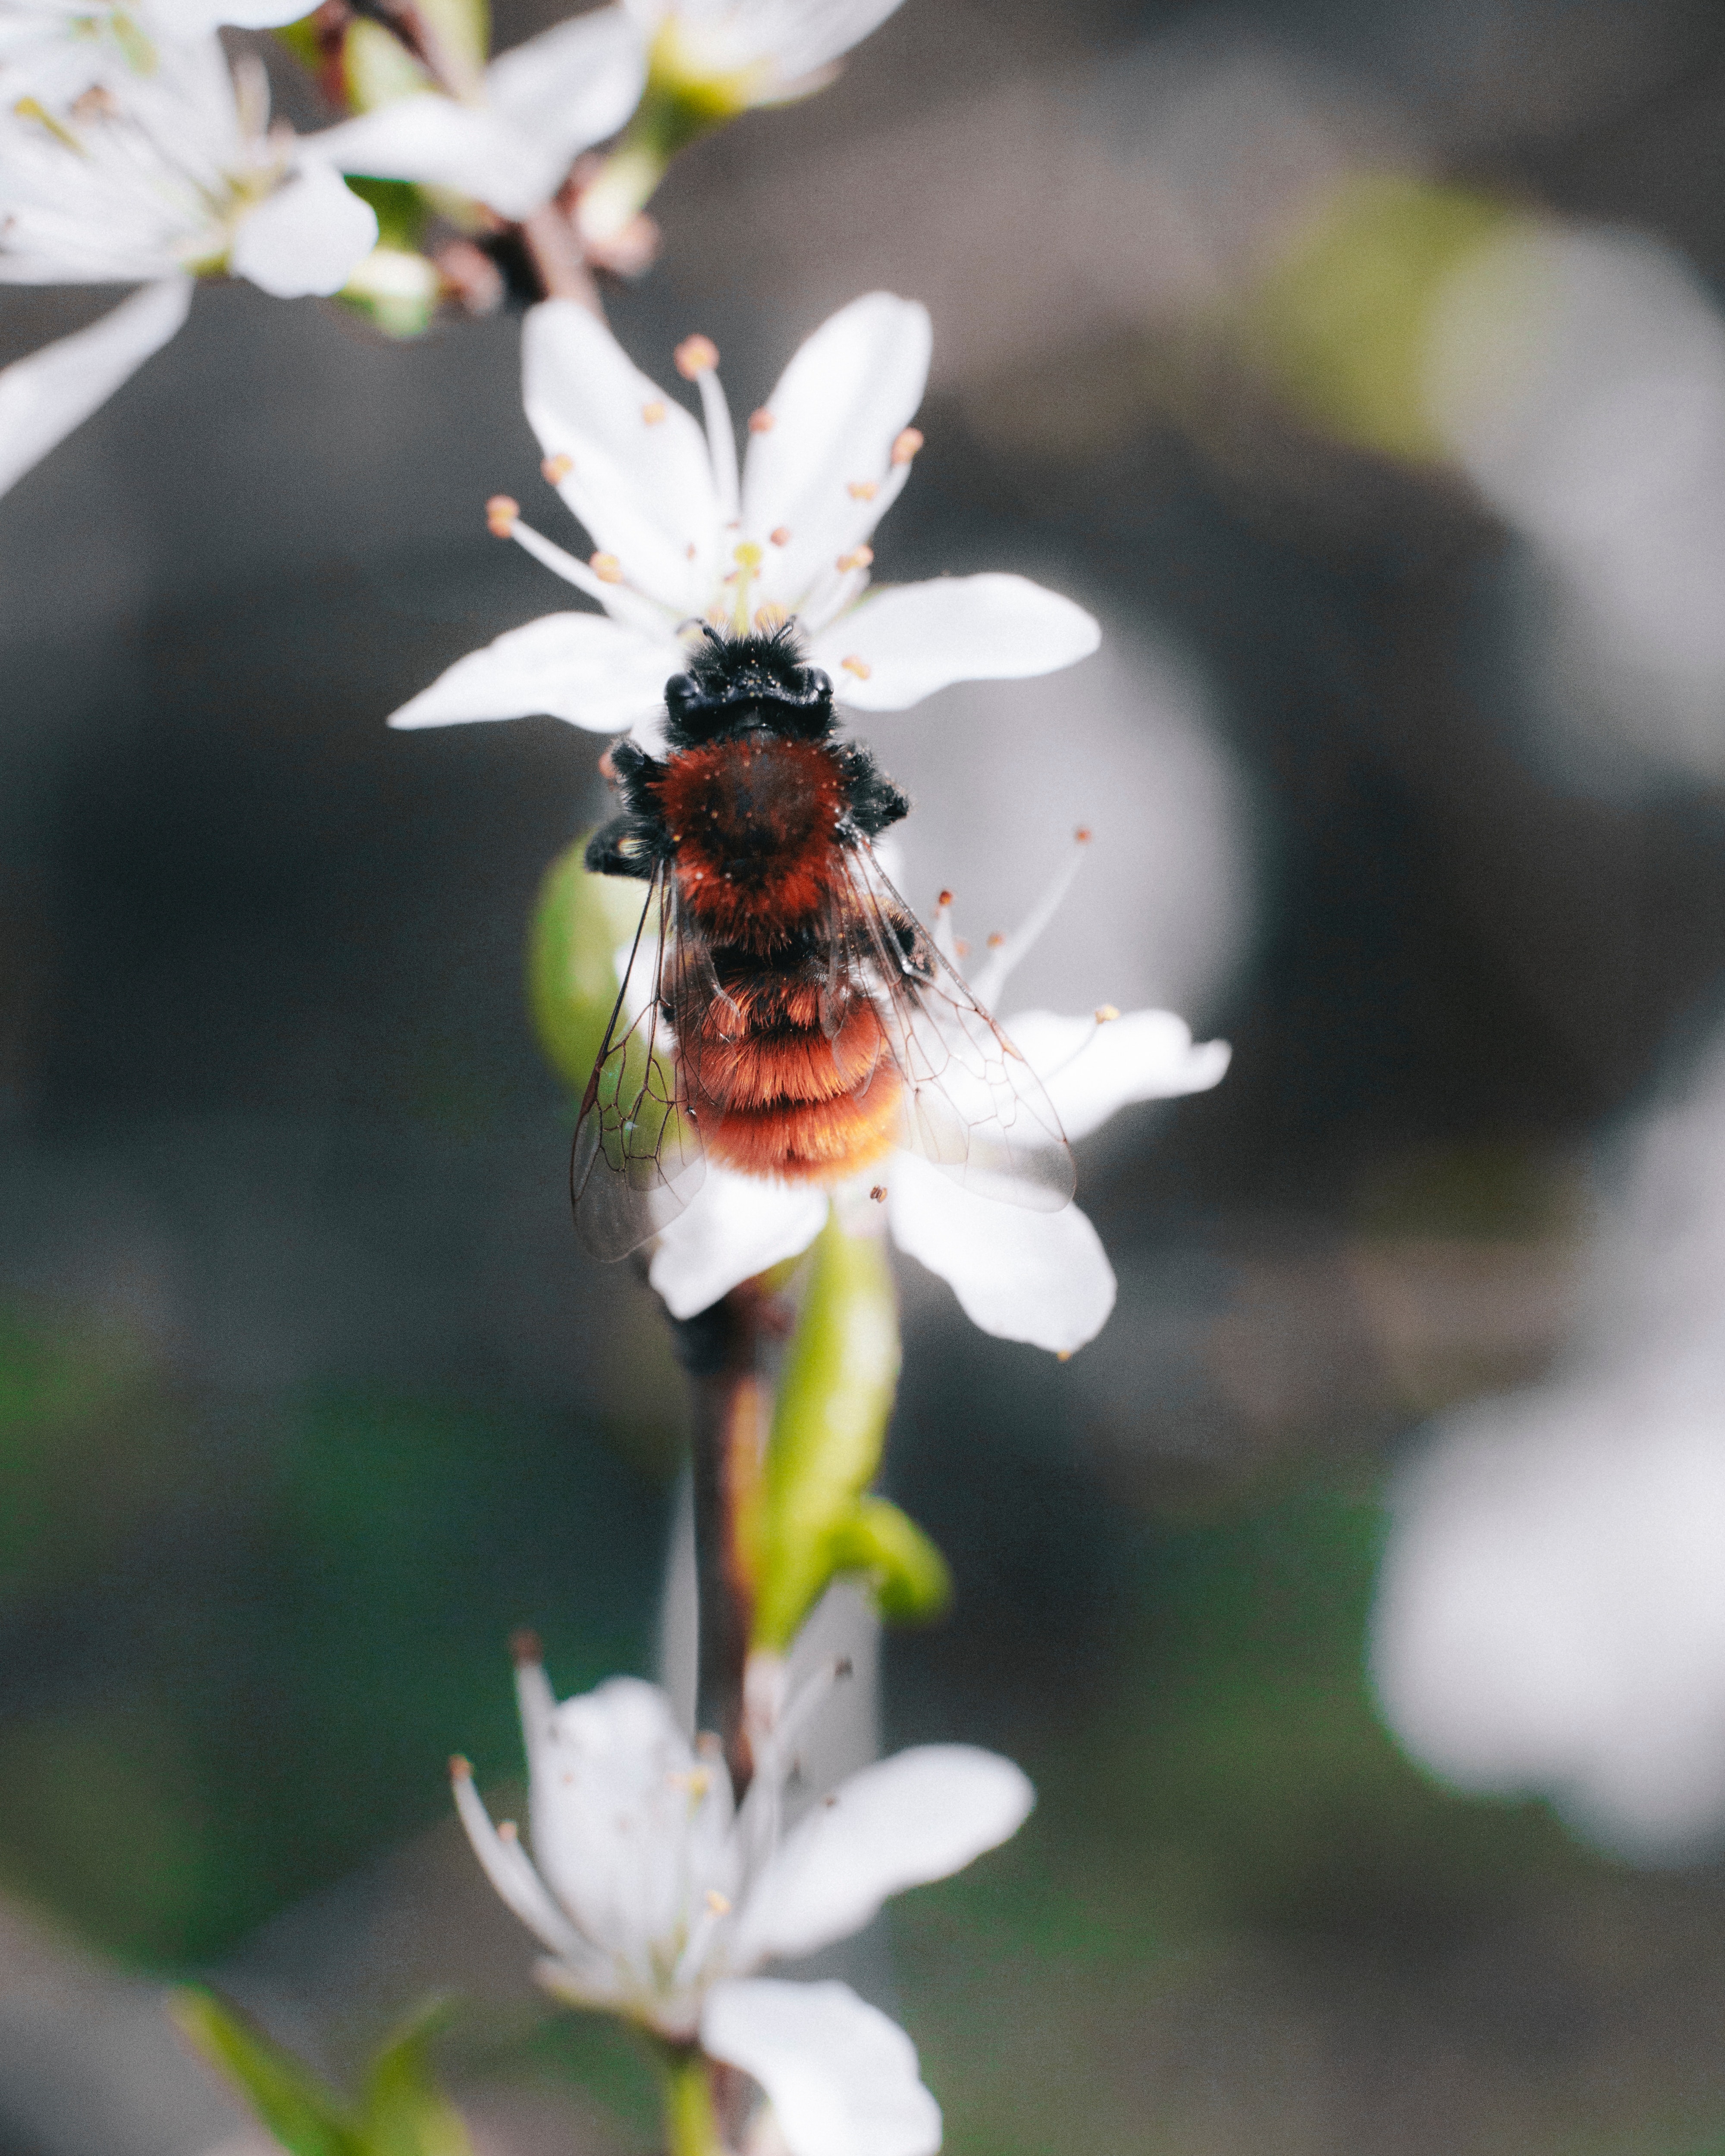
white, insect, flower, plant, honeybee, membrane winged insect, bee, spring, invertebrate, pest, flowering plant, pollinator, tachinidae, blossom, photography, macro photography, hoverfly, petal, fly, plant stem, wildflower, nectar